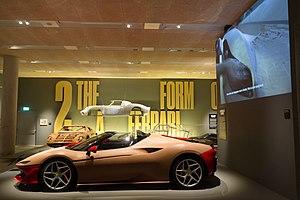
La Ferrari J50 est un roadster de la marque italienne Ferrari. Elle a été produite fin 2016 à 10 exemplaires uniquement.